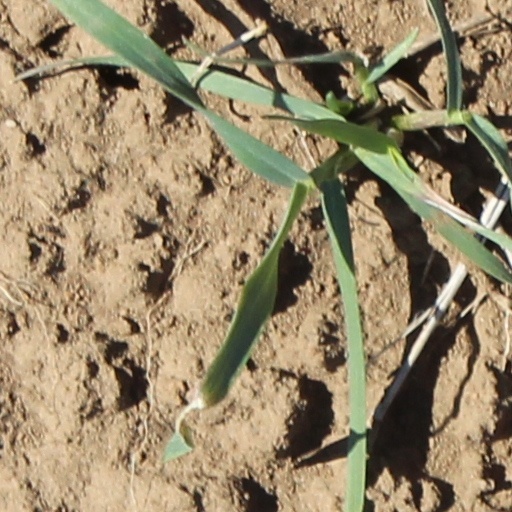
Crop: wheat